Cable barrier

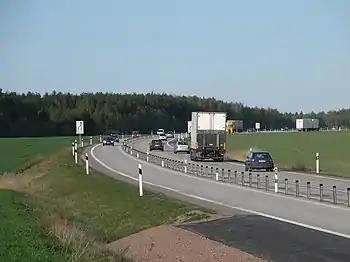
A cable barrier separating lanes on a 2+1 road in Sweden

A cable barrier, sometimes referred to as guard cable or wire rope safety barrier (WRSB), is a type of roadside or median safety traffic barrier/guard rail. It consists of steel wire ropes mounted on weak posts. As is the case with any roadside barrier, its primary purpose is to prevent a vehicle from leaving the traveled way and striking a fixed object or terrain feature that is less forgiving than itself. Also similar to most roadside barriers, cable barriers function by capturing and/or redirecting the errant vehicle.